History of Białystok

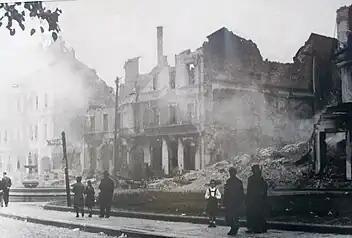
Ruined buildings under German occupation

On 1 September 1939, the German invasion of Poland began starting World War II. German bomber squadrons flew over the areas of the then Białystok Voivodeship, the first bombs fell in the area of Białystok railway station and military barracks. From September 4, the Citizen Guard, established by the city president Seweryn Nowakowski, was operating in the city, tasked with supporting and replacement functions for the police and the army which were evacuated. The local press reported on the successes of the Polish Forces and the raids of Polish Air Force on Berlin. Only the information about the entry into East Prussia of cavalry squadrons supported by horse artillery proved to be true. On the first defensive line there was relative calm; there were only fights around Myszyniec and Grajewo. According to the Polish defense plans, Białystok was not intended for defense, and the military units located in the city took positions far from their garrison. However, the news coming from Narew led to the decision to resist: Lieutenant Colonel Zygmunt Szafranowski (commander of the District Command of Supplements and at the same time the oldest rank officer in Białystok) and Captain Tadeusz Kosiński decided to fight using the marching and spare units as well as groups of soldiers retreating from Narew. They had at their disposal primarily the marching battalion of the 42nd Infantry Regiment and the incomplete guard battalion No. 33. Other sub-units were added, Infantry arrived from near Wizna were gathered as well as two squadrons of the 2nd Grochow Uhlan Regiment from Suwałki. The units created defensive line along Dojlidy and Nowe Miasto, through Wysoki Stoczek, to Pietraszi: Uhlans from two squadrons of the 2nd Regiment were placed in Białostoczek and Pietrasze, guard battalion No. 32 was deployed in Nowe Miasto, and the center of defense was the hills of Wysokie Stoczek manned by the marching battalion of the 42nd Infantry Regiment commanded by Lieutenant Ignacy Stachowiak. In addition, the city's defenders were supported by a company of heavy machine guns and one artillery platoon. In total, the order of battle numbered around 900 soldiers.